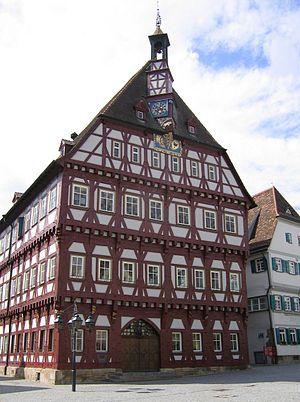
Cet article recense les horloges astronomiques d'Allemagne.
Markgröningen est une ville allemande du Land de Bade-Wurtemberg, connue internationalement pour sa traditionnelle course de bergers.